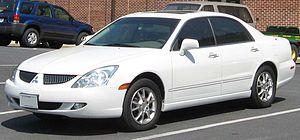
Une grande routière, ou simplement routière, est une automobile du segment E.